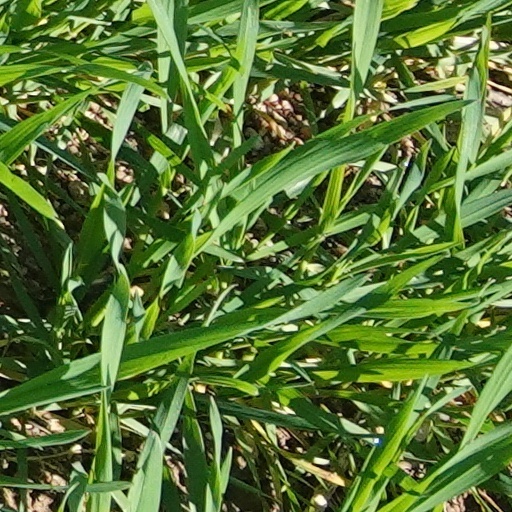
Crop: wheat